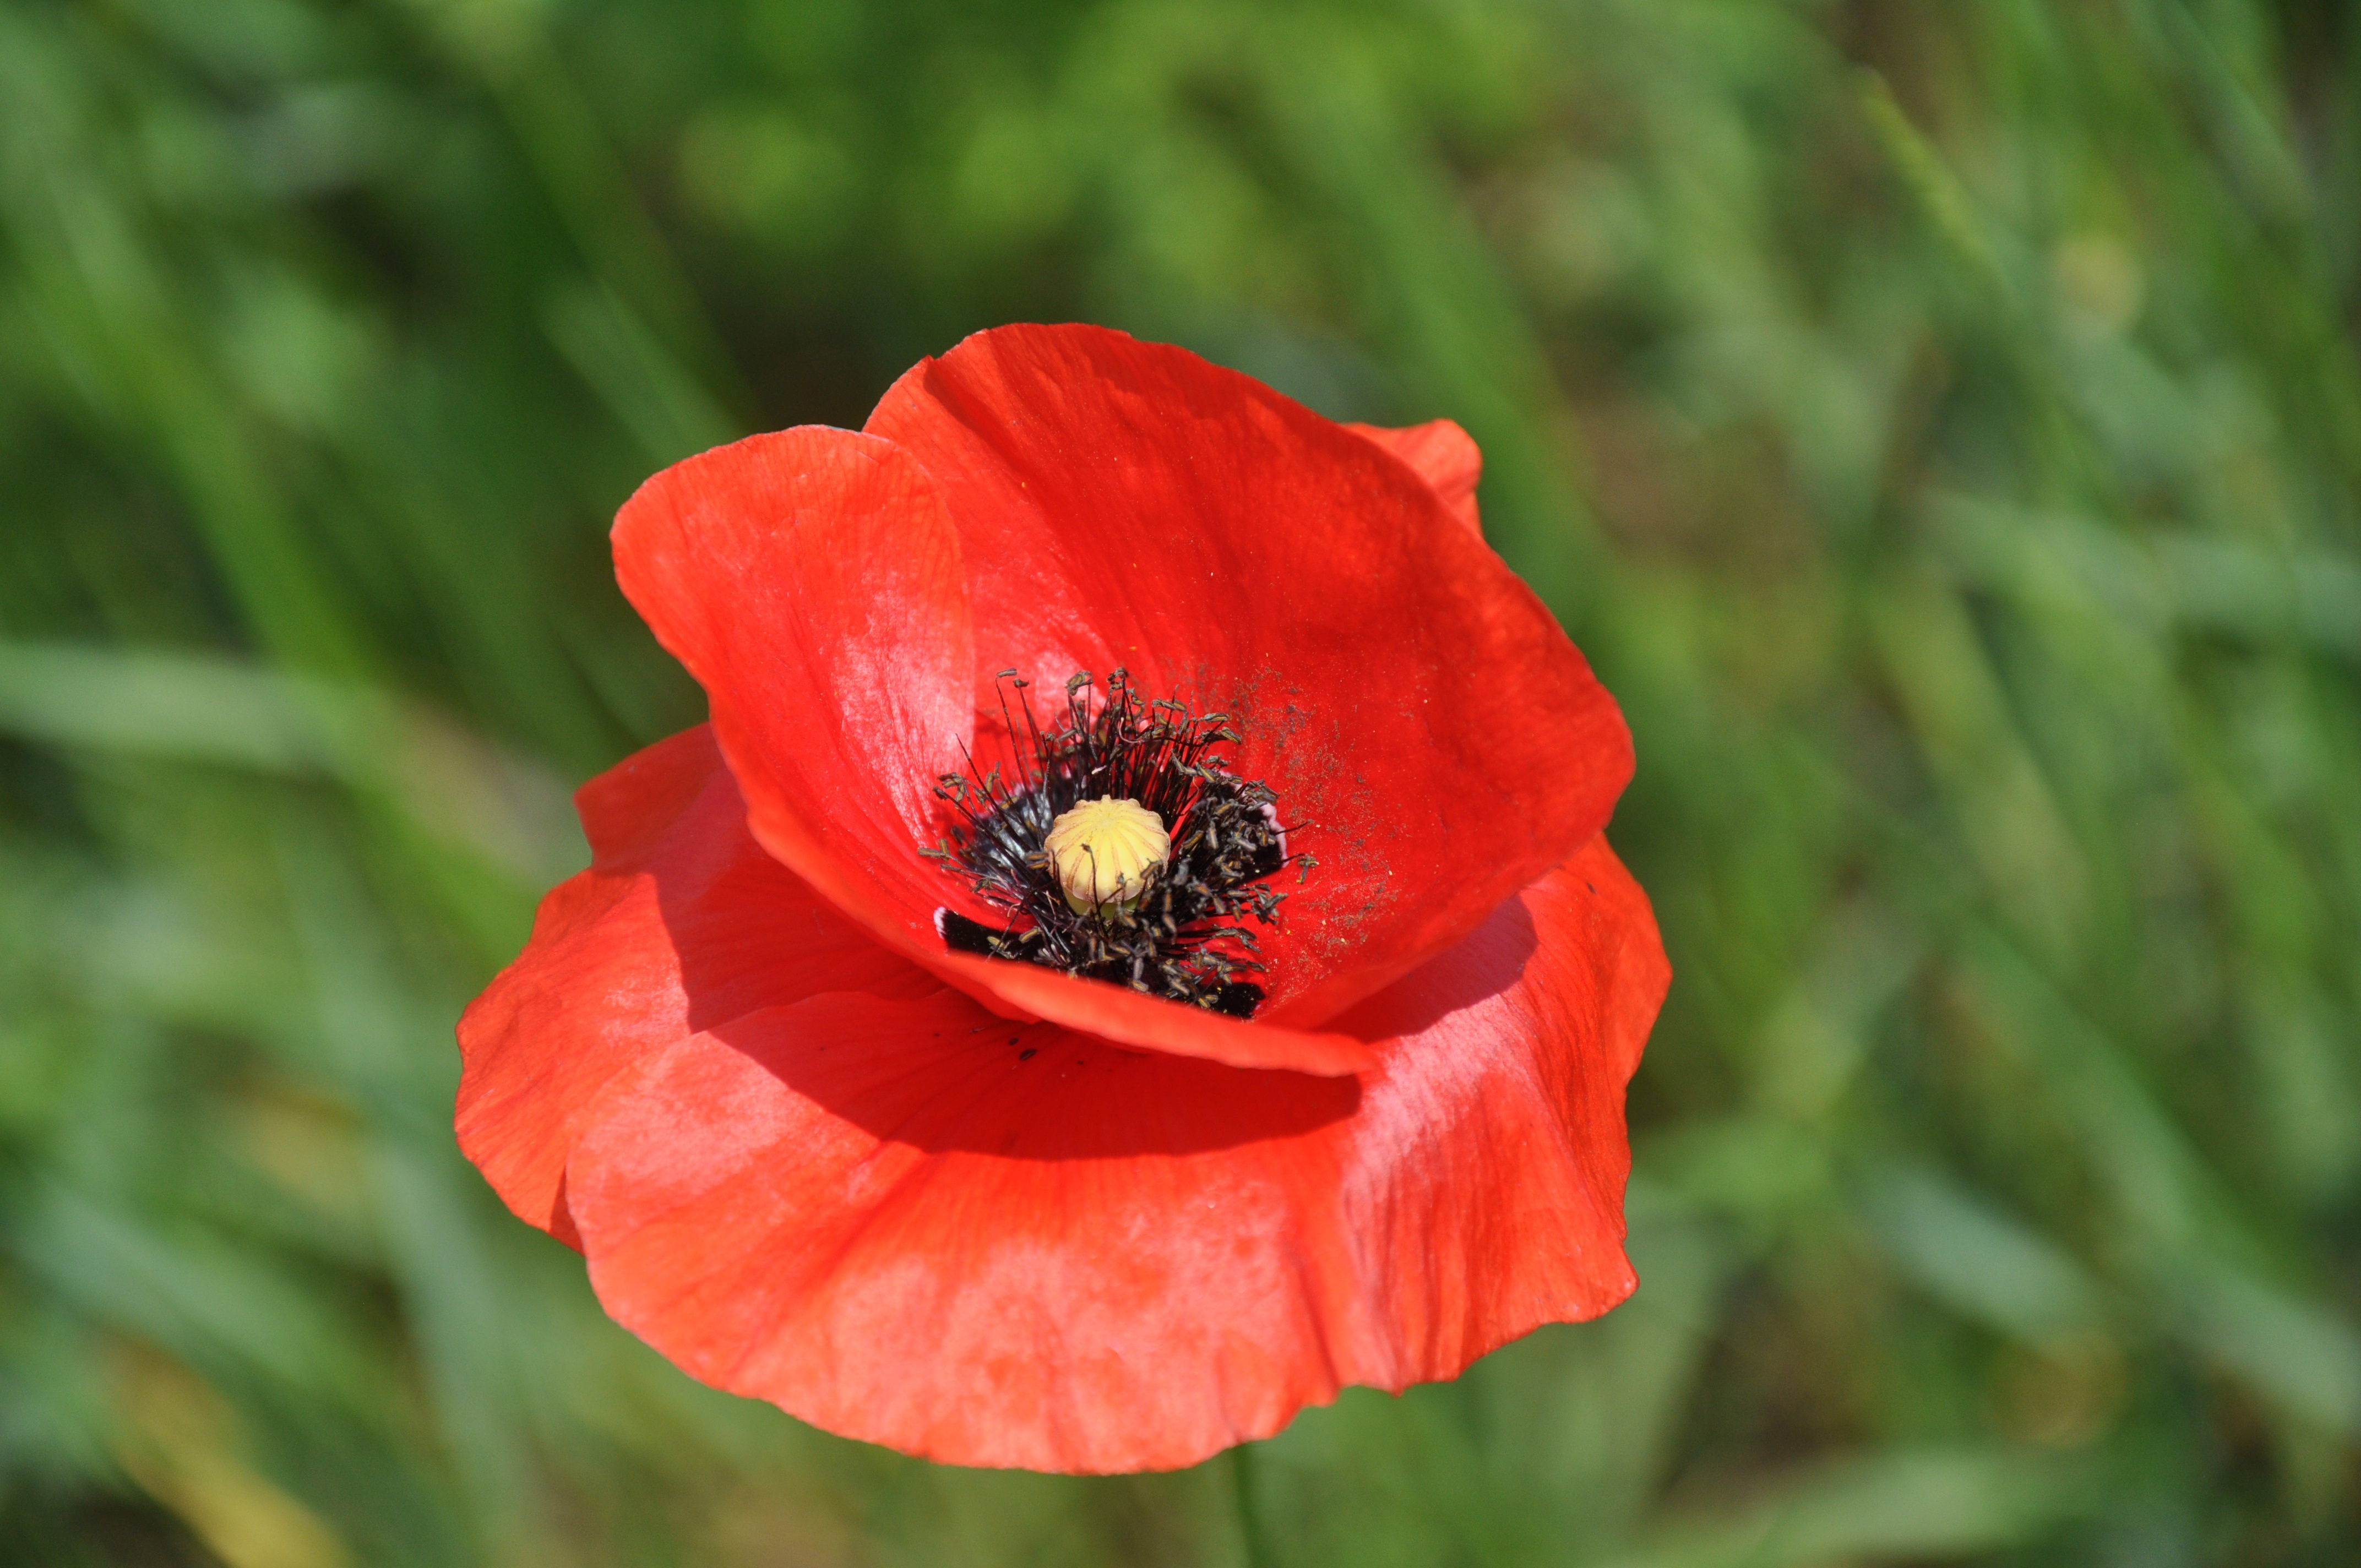
nature, plant, flower, petal, wild, red, botany, flora, wildflower, red poppy, poppy, coquelicot, meadow flower, macro photography, flowering plant, plant stem, land plant, poppy family